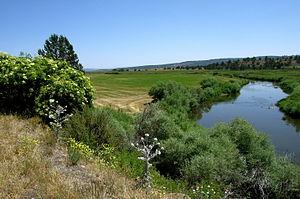
Alturas est une ville située dans l’État de Californie, aux États-Unis. C'est le siège du comté de Modoc. Sa population était de 2 827 habitants lors du recensement de 2010. Alturas est située sur la rivière Pit, dans le coin nord-est de la Californie.